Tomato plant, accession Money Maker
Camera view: vertical (180 deg); turntable rotation: 270 degrees
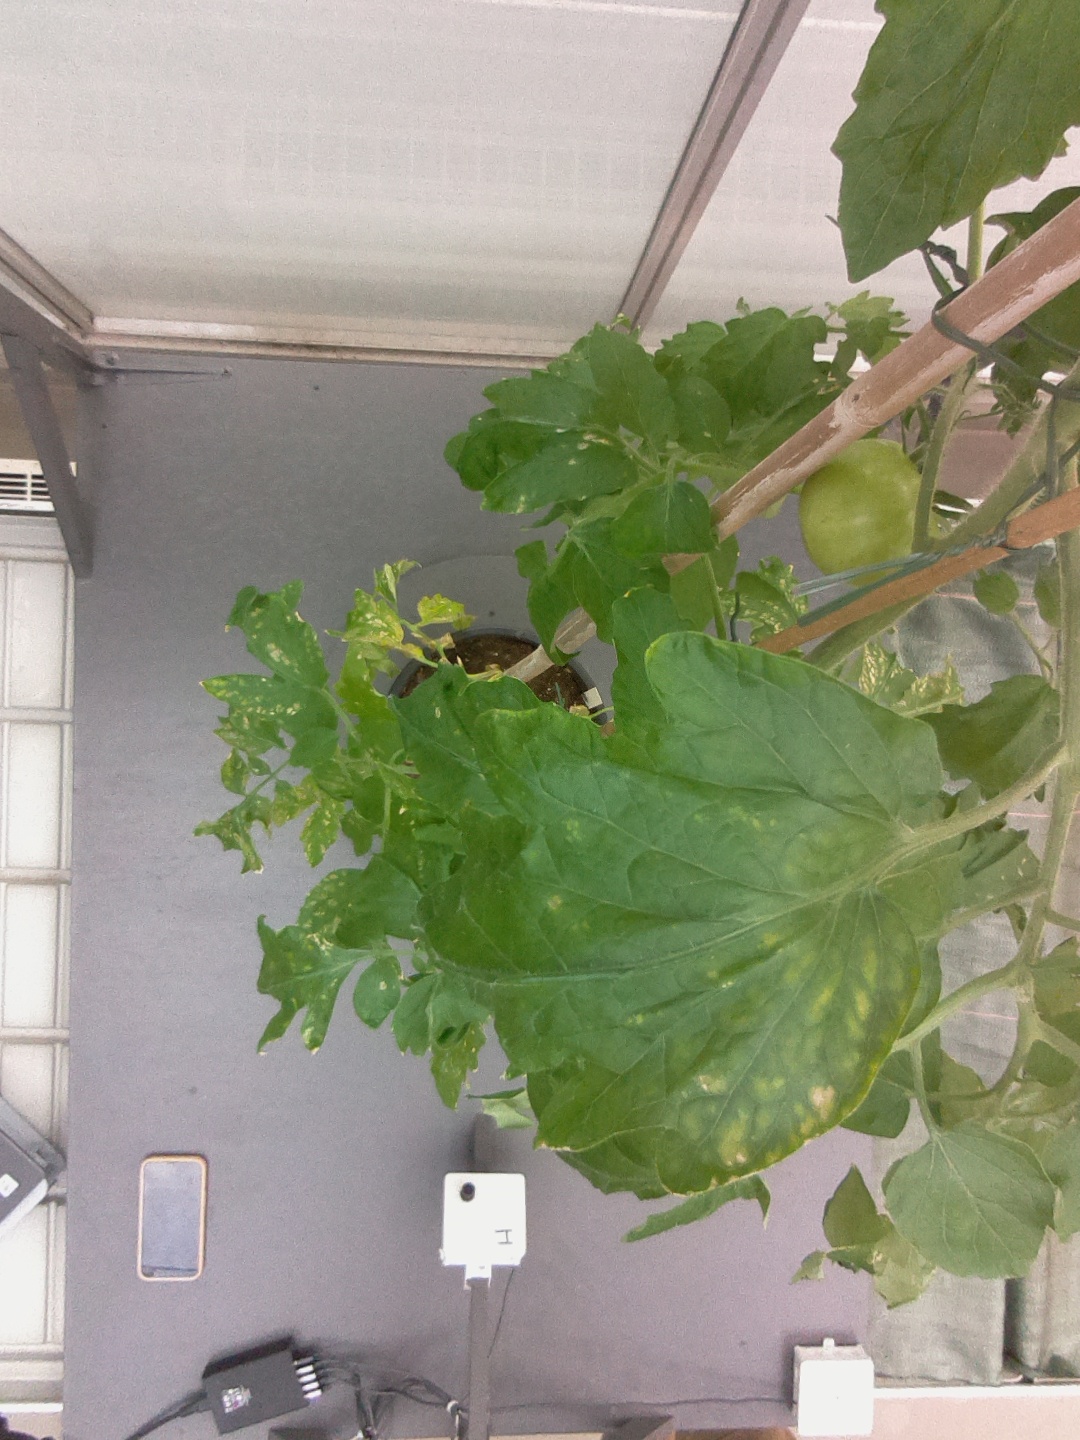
BBCH growth stage 73: 30%-40% of final fruit size